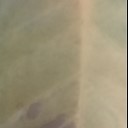
Label: Leaf_rust